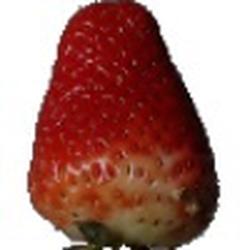
Label: Strawberry